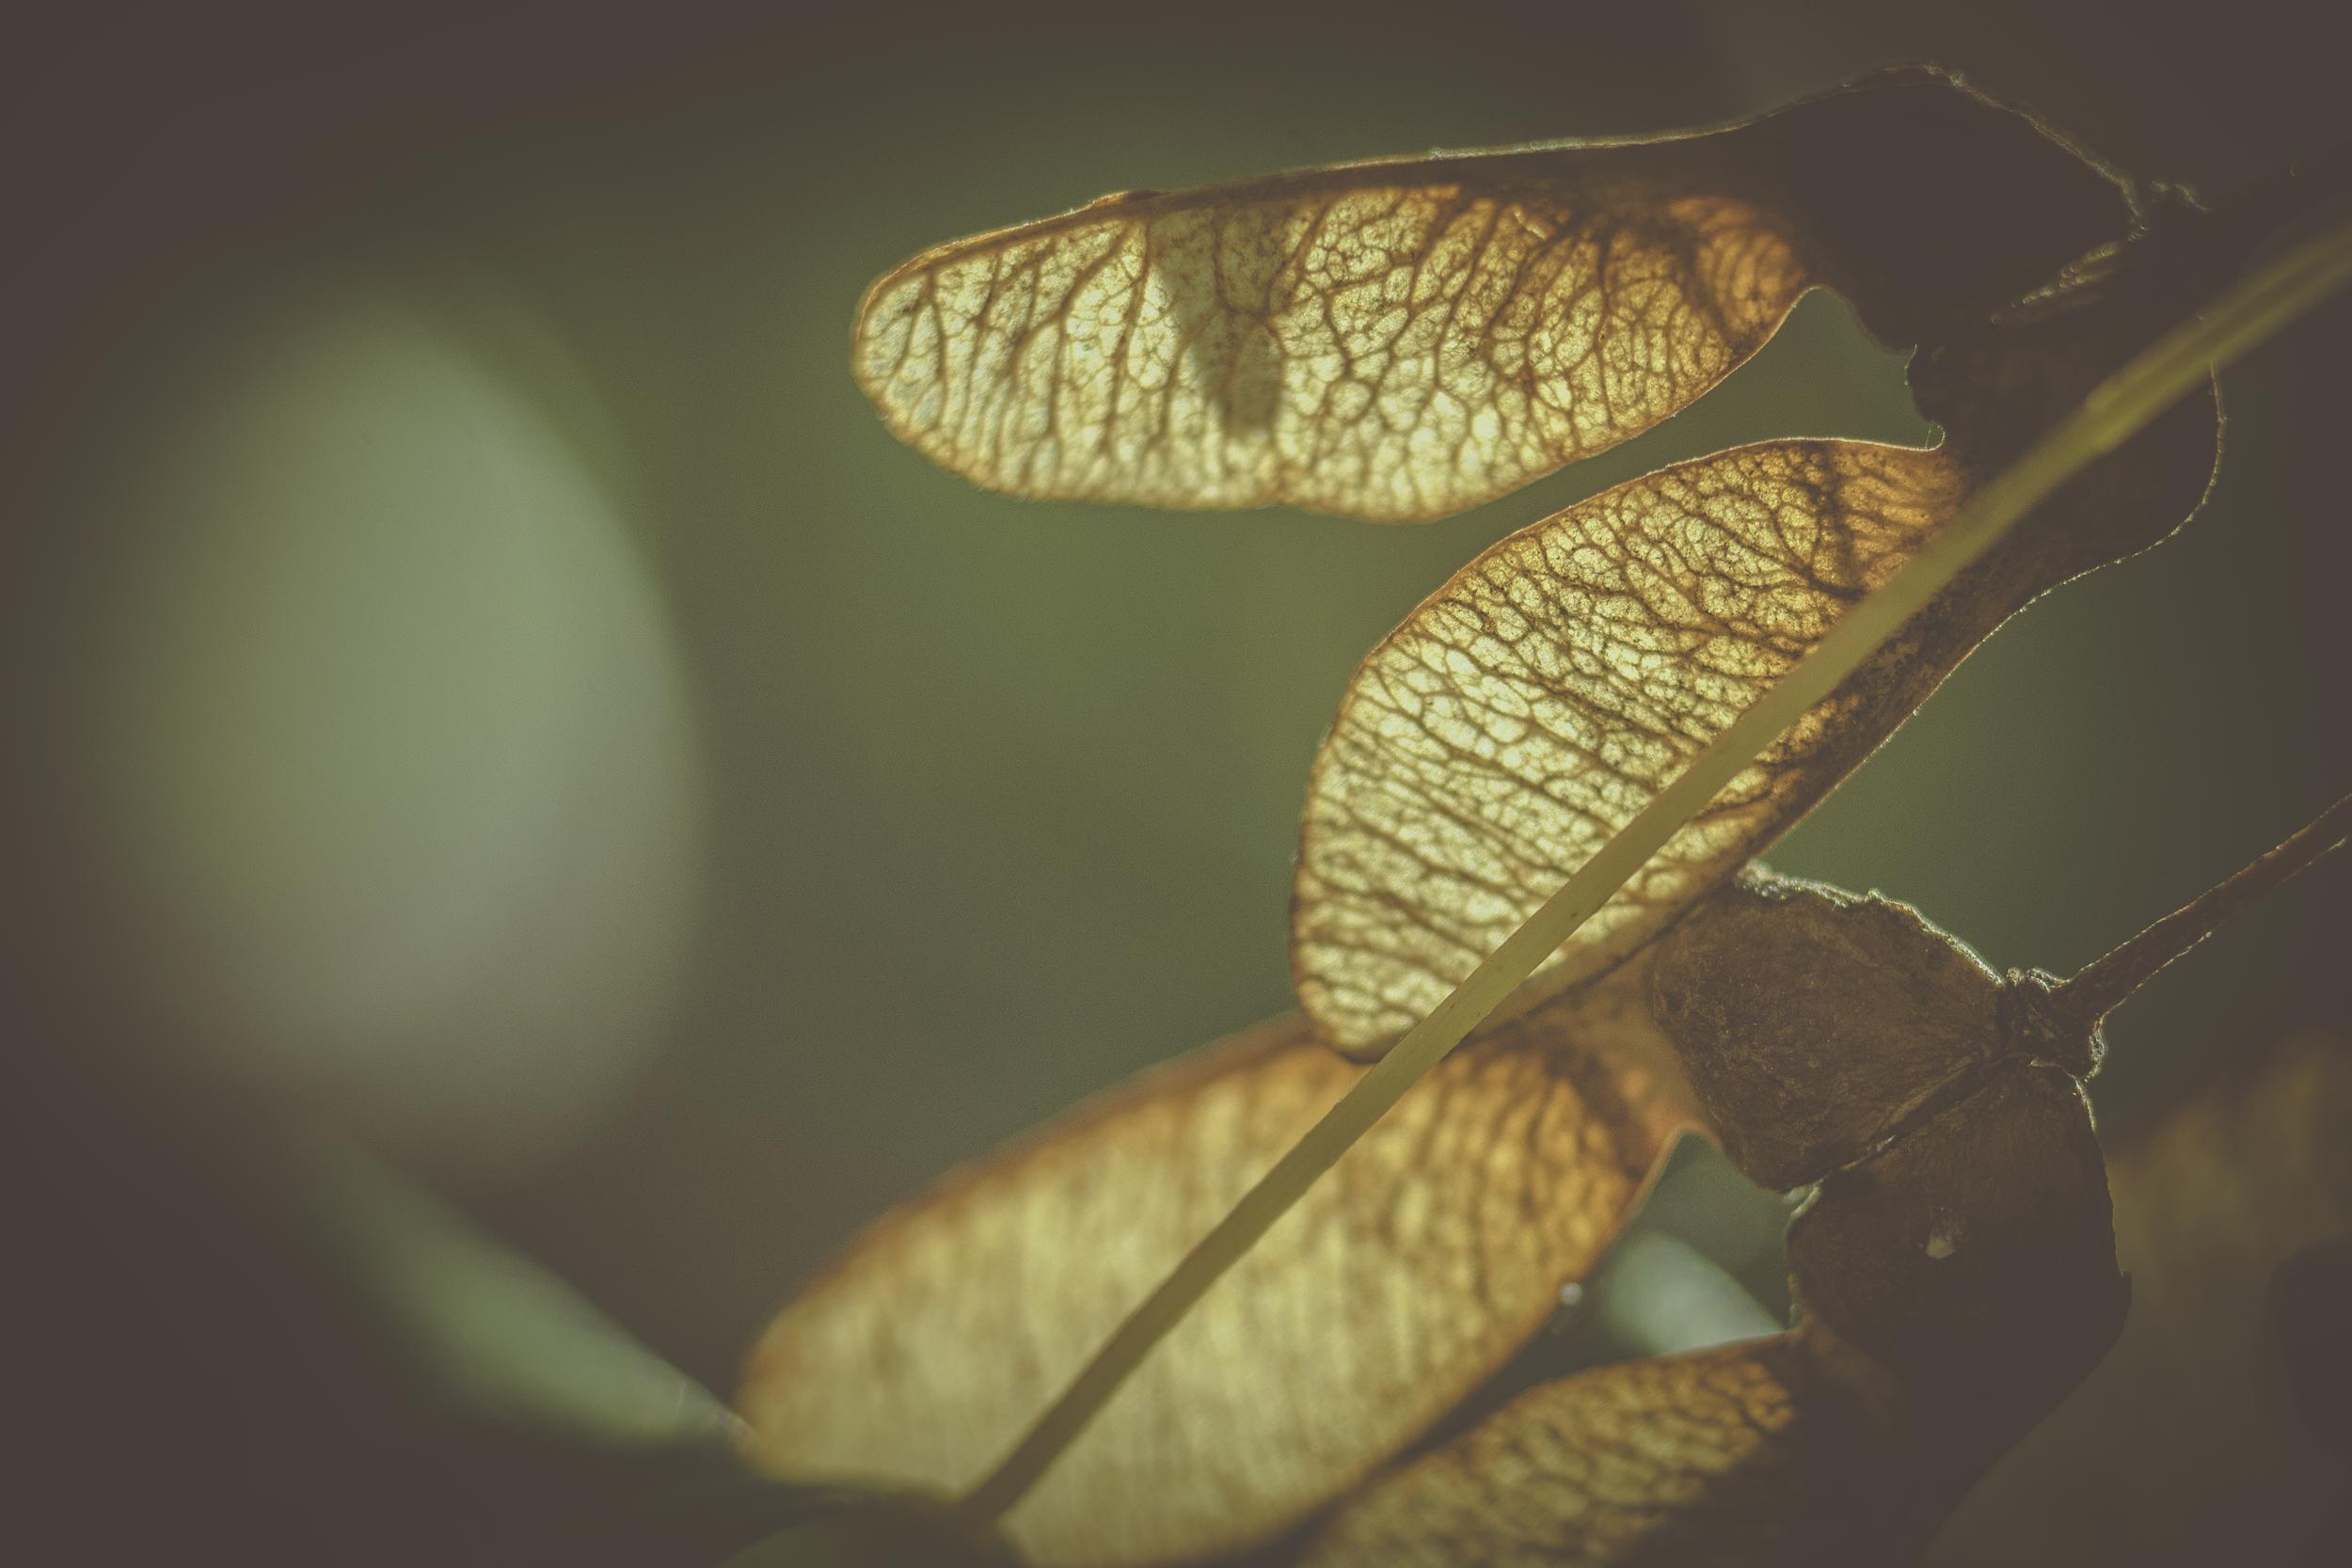
nature, branch, plant, photography, vintage, sunlight, leaf, flower, petal, green, insect, macro, autumn, botany, nikon, yellow, closeup, flora, fauna, close up, d750, curuyann, macro photography, plant stem